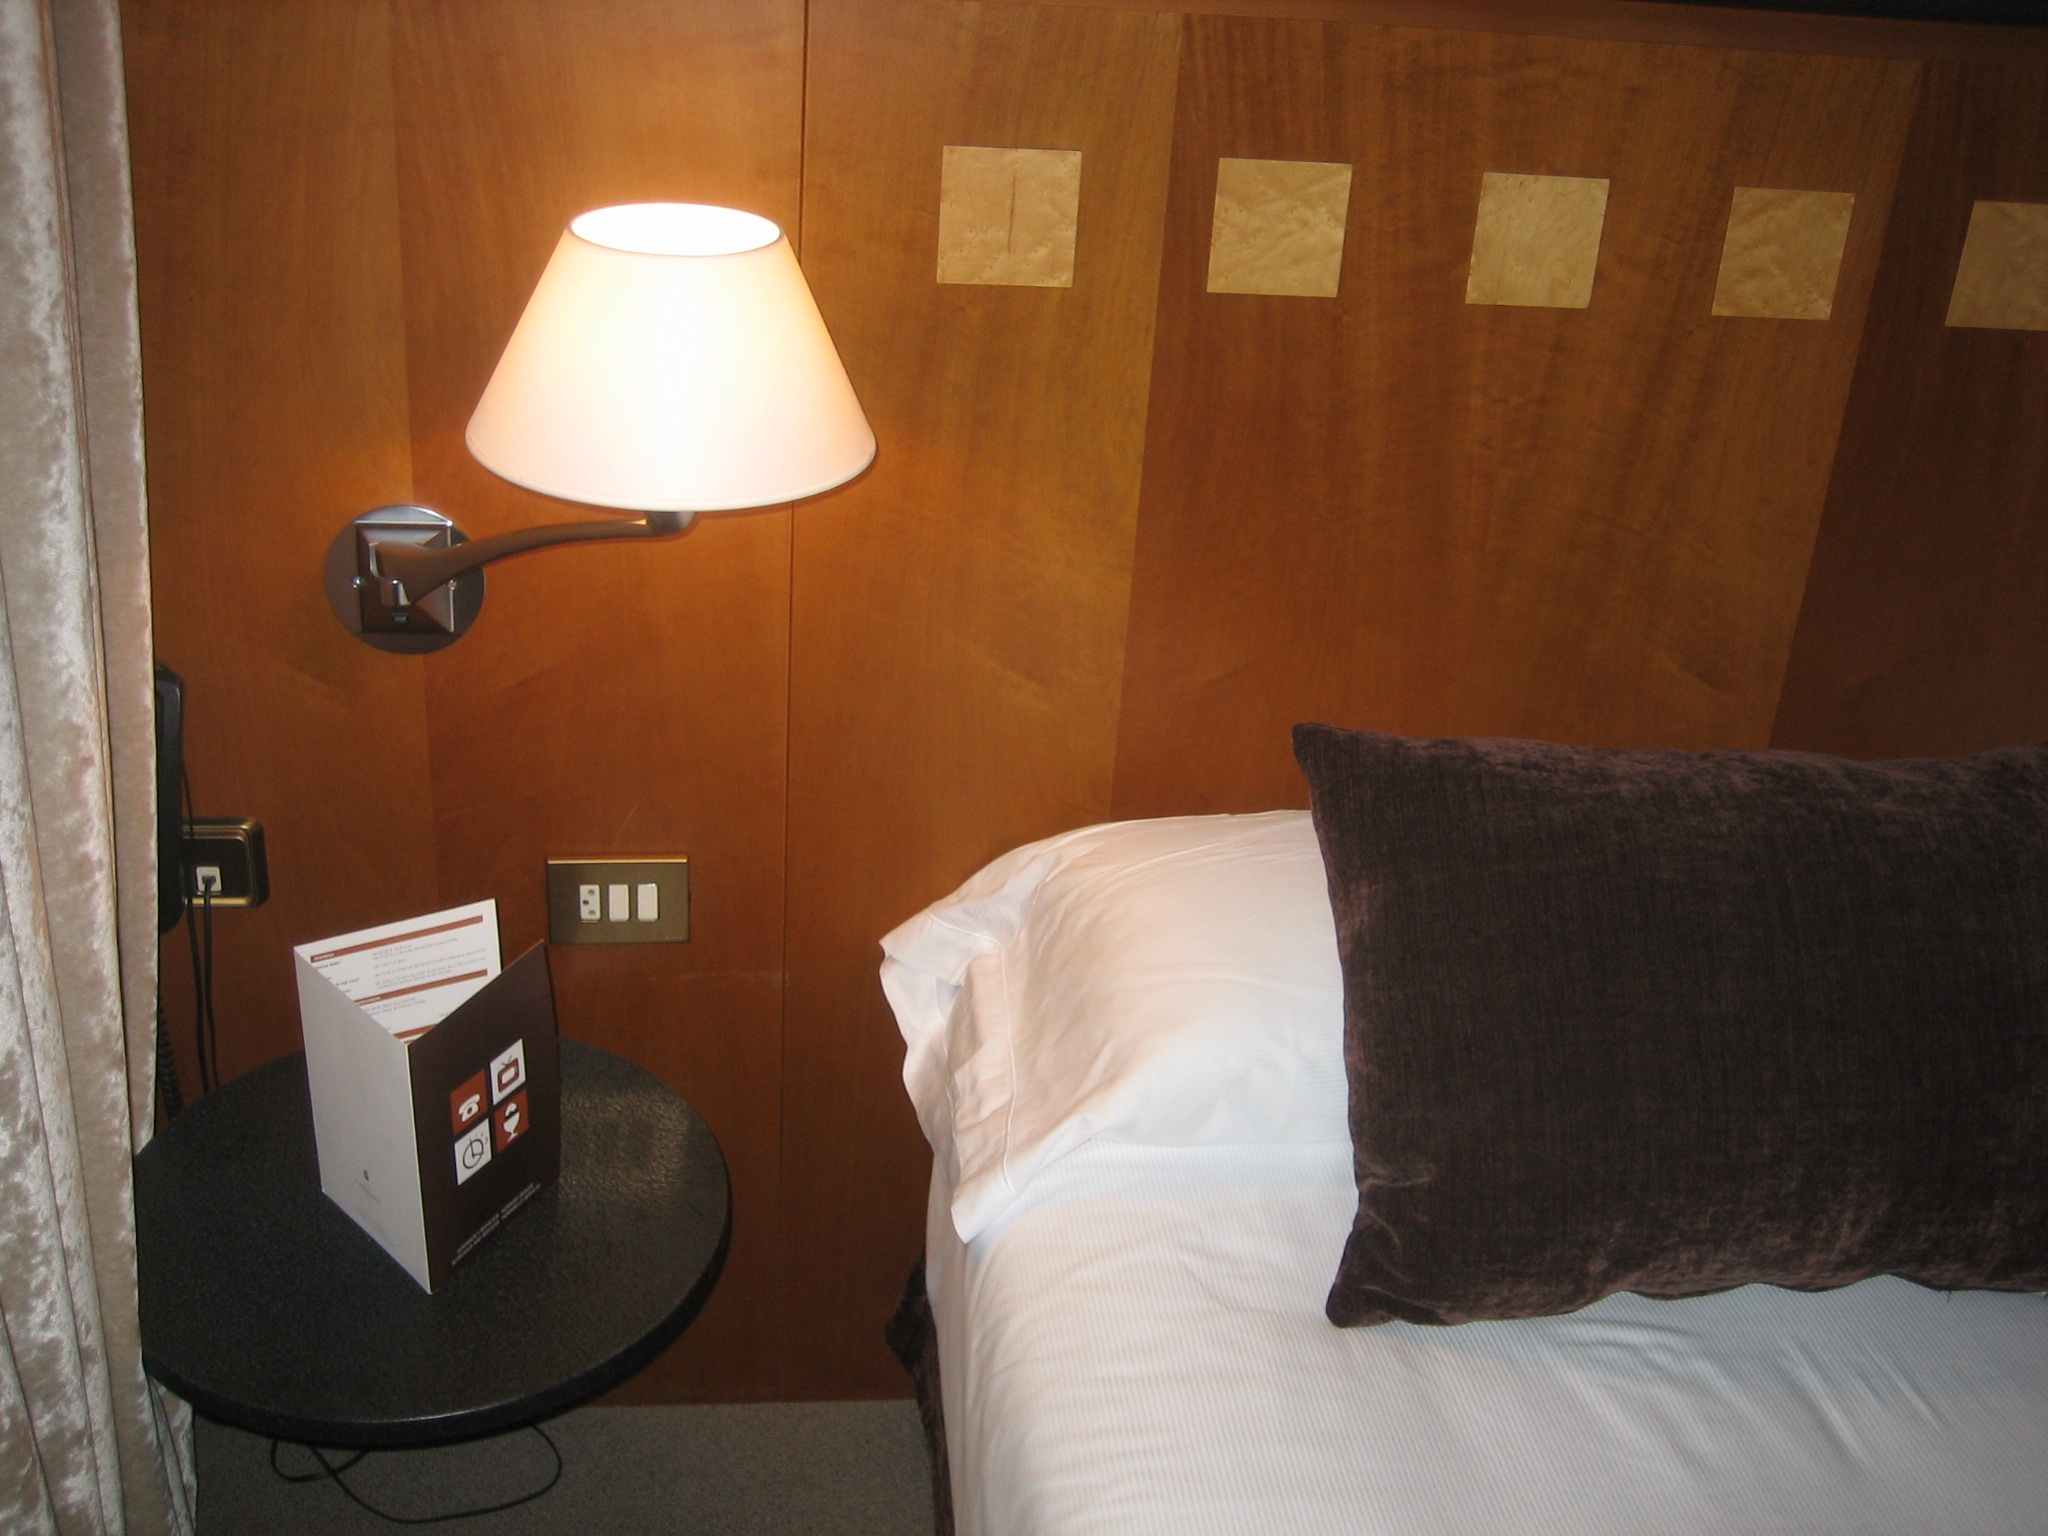
Room type: bedroom